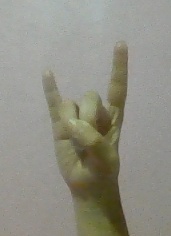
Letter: la